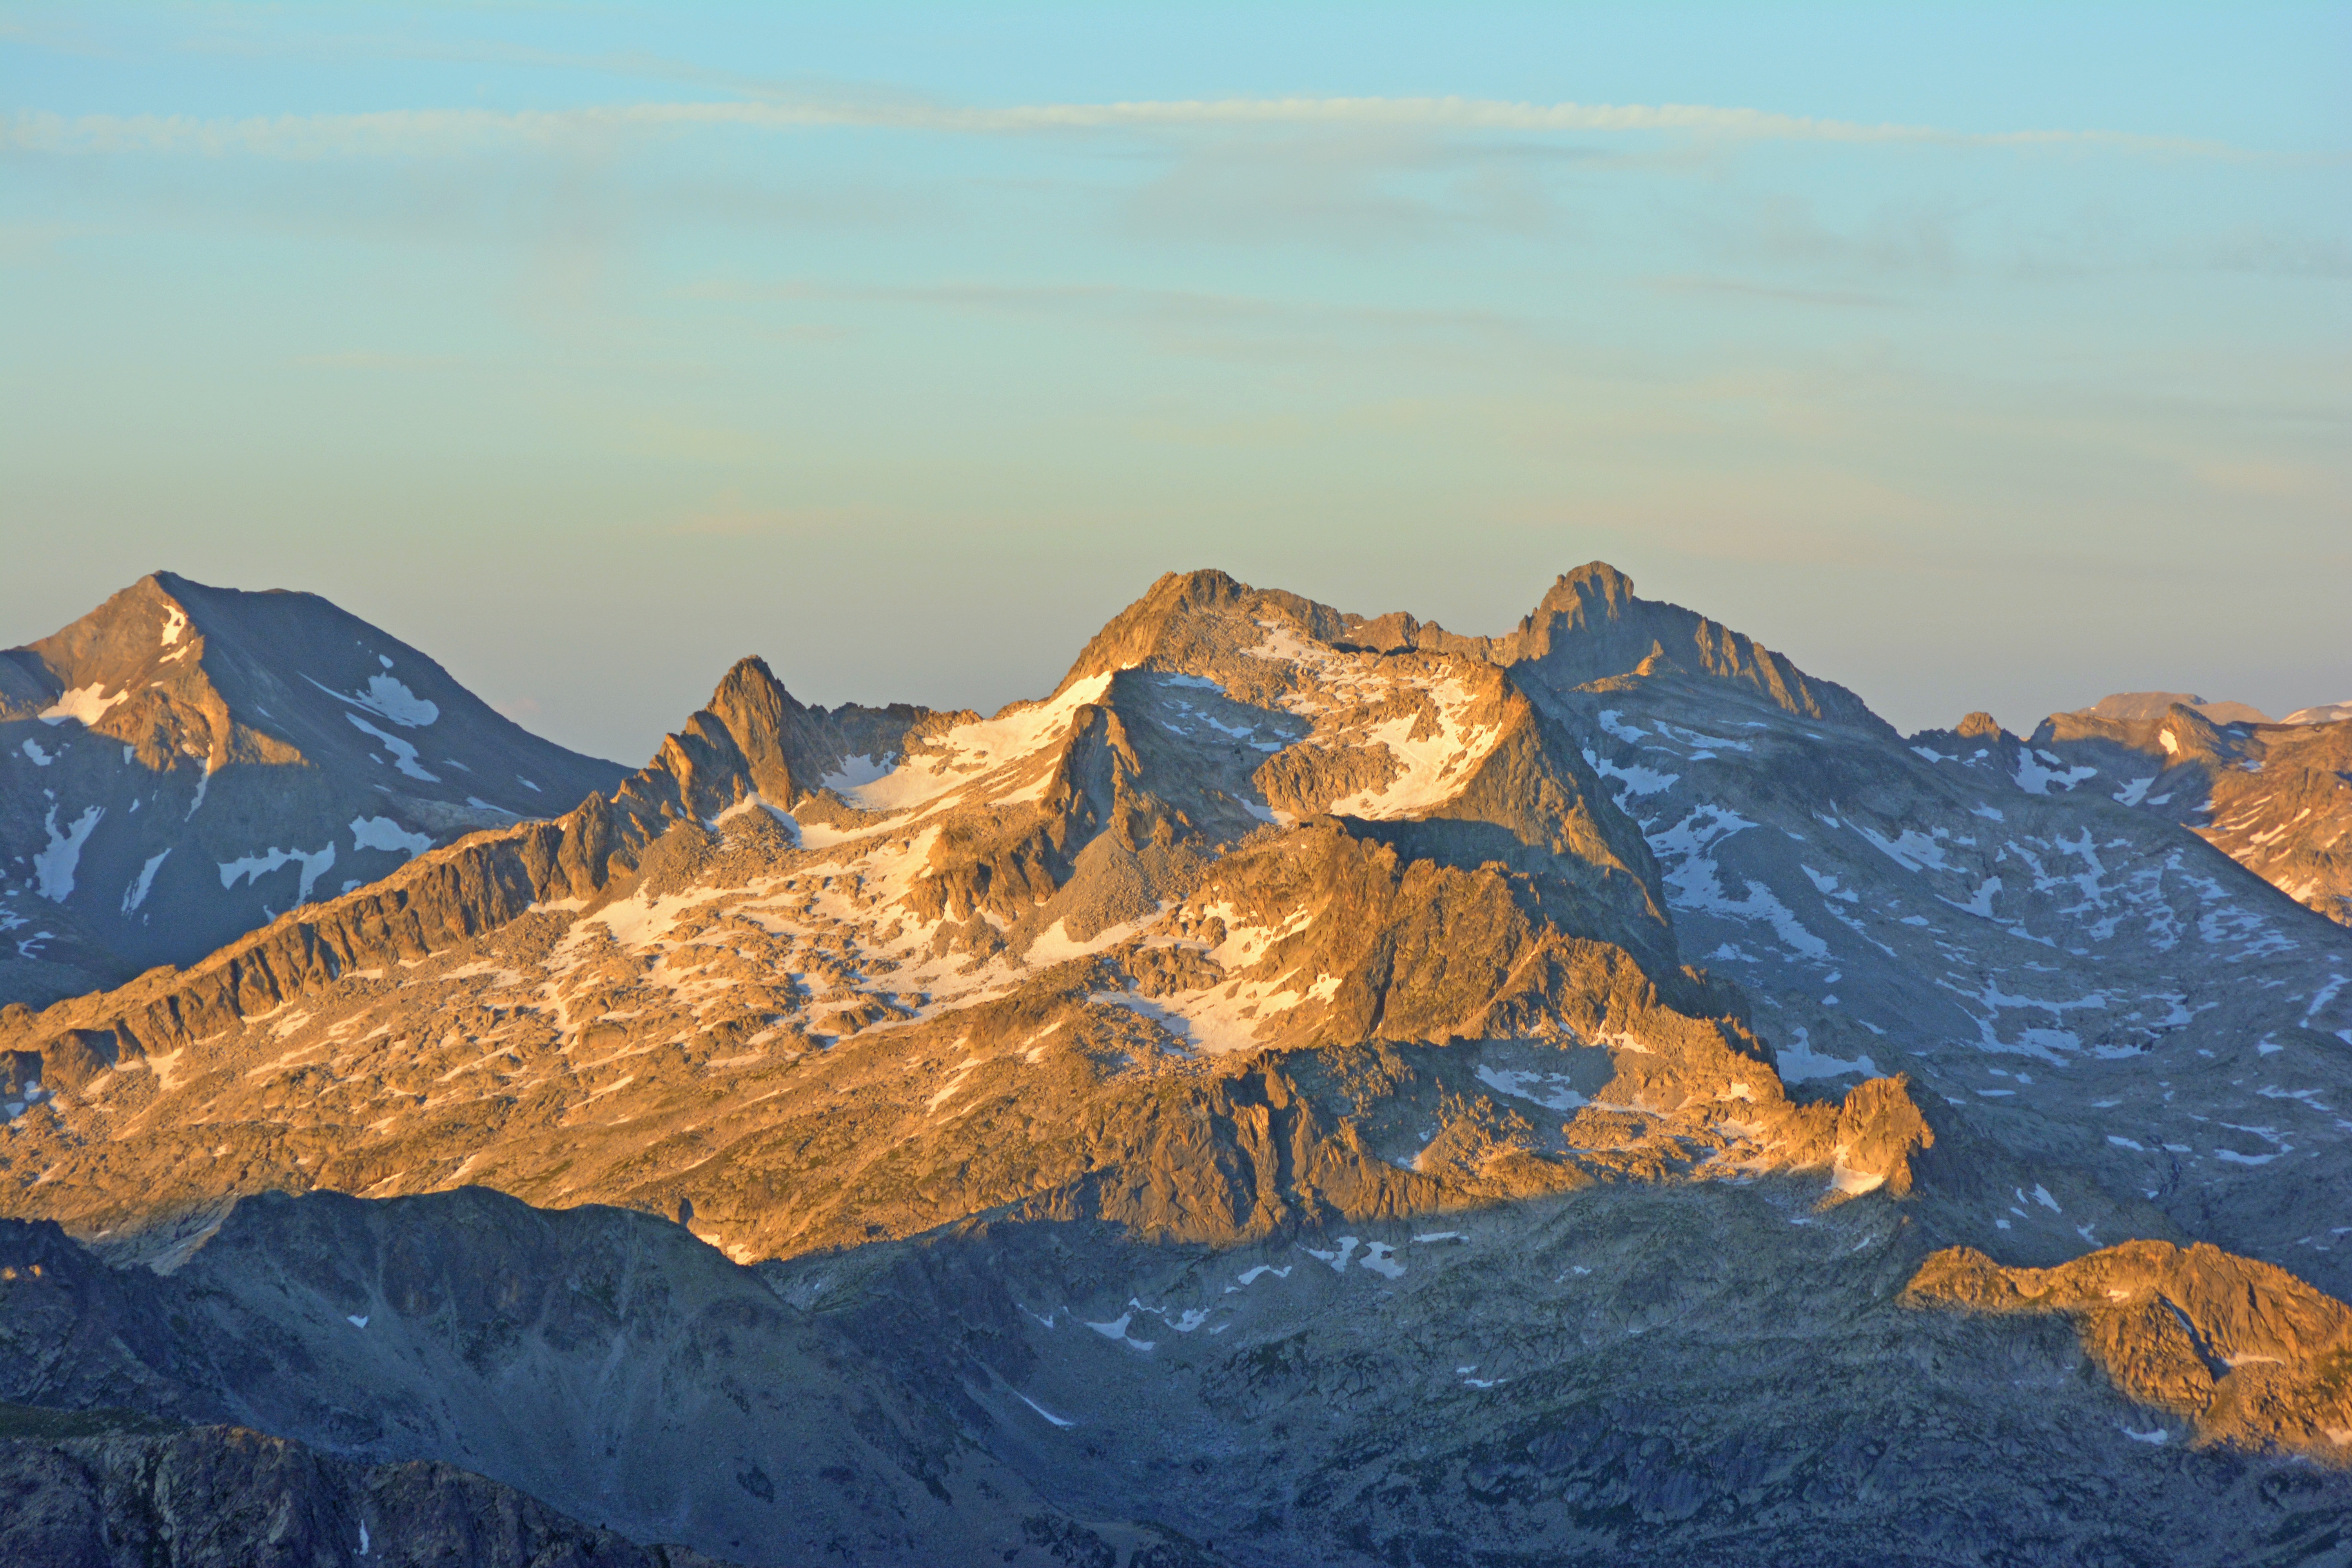
landscape, rock, wilderness, mountain, sunrise, sunlight, morning, dawn, mountain range, france, terrain, ridge, summit, sun rise, geology, alps, plateau, fell, pyrenees, the light of the sun, landform, geographical feature, mountainous landforms